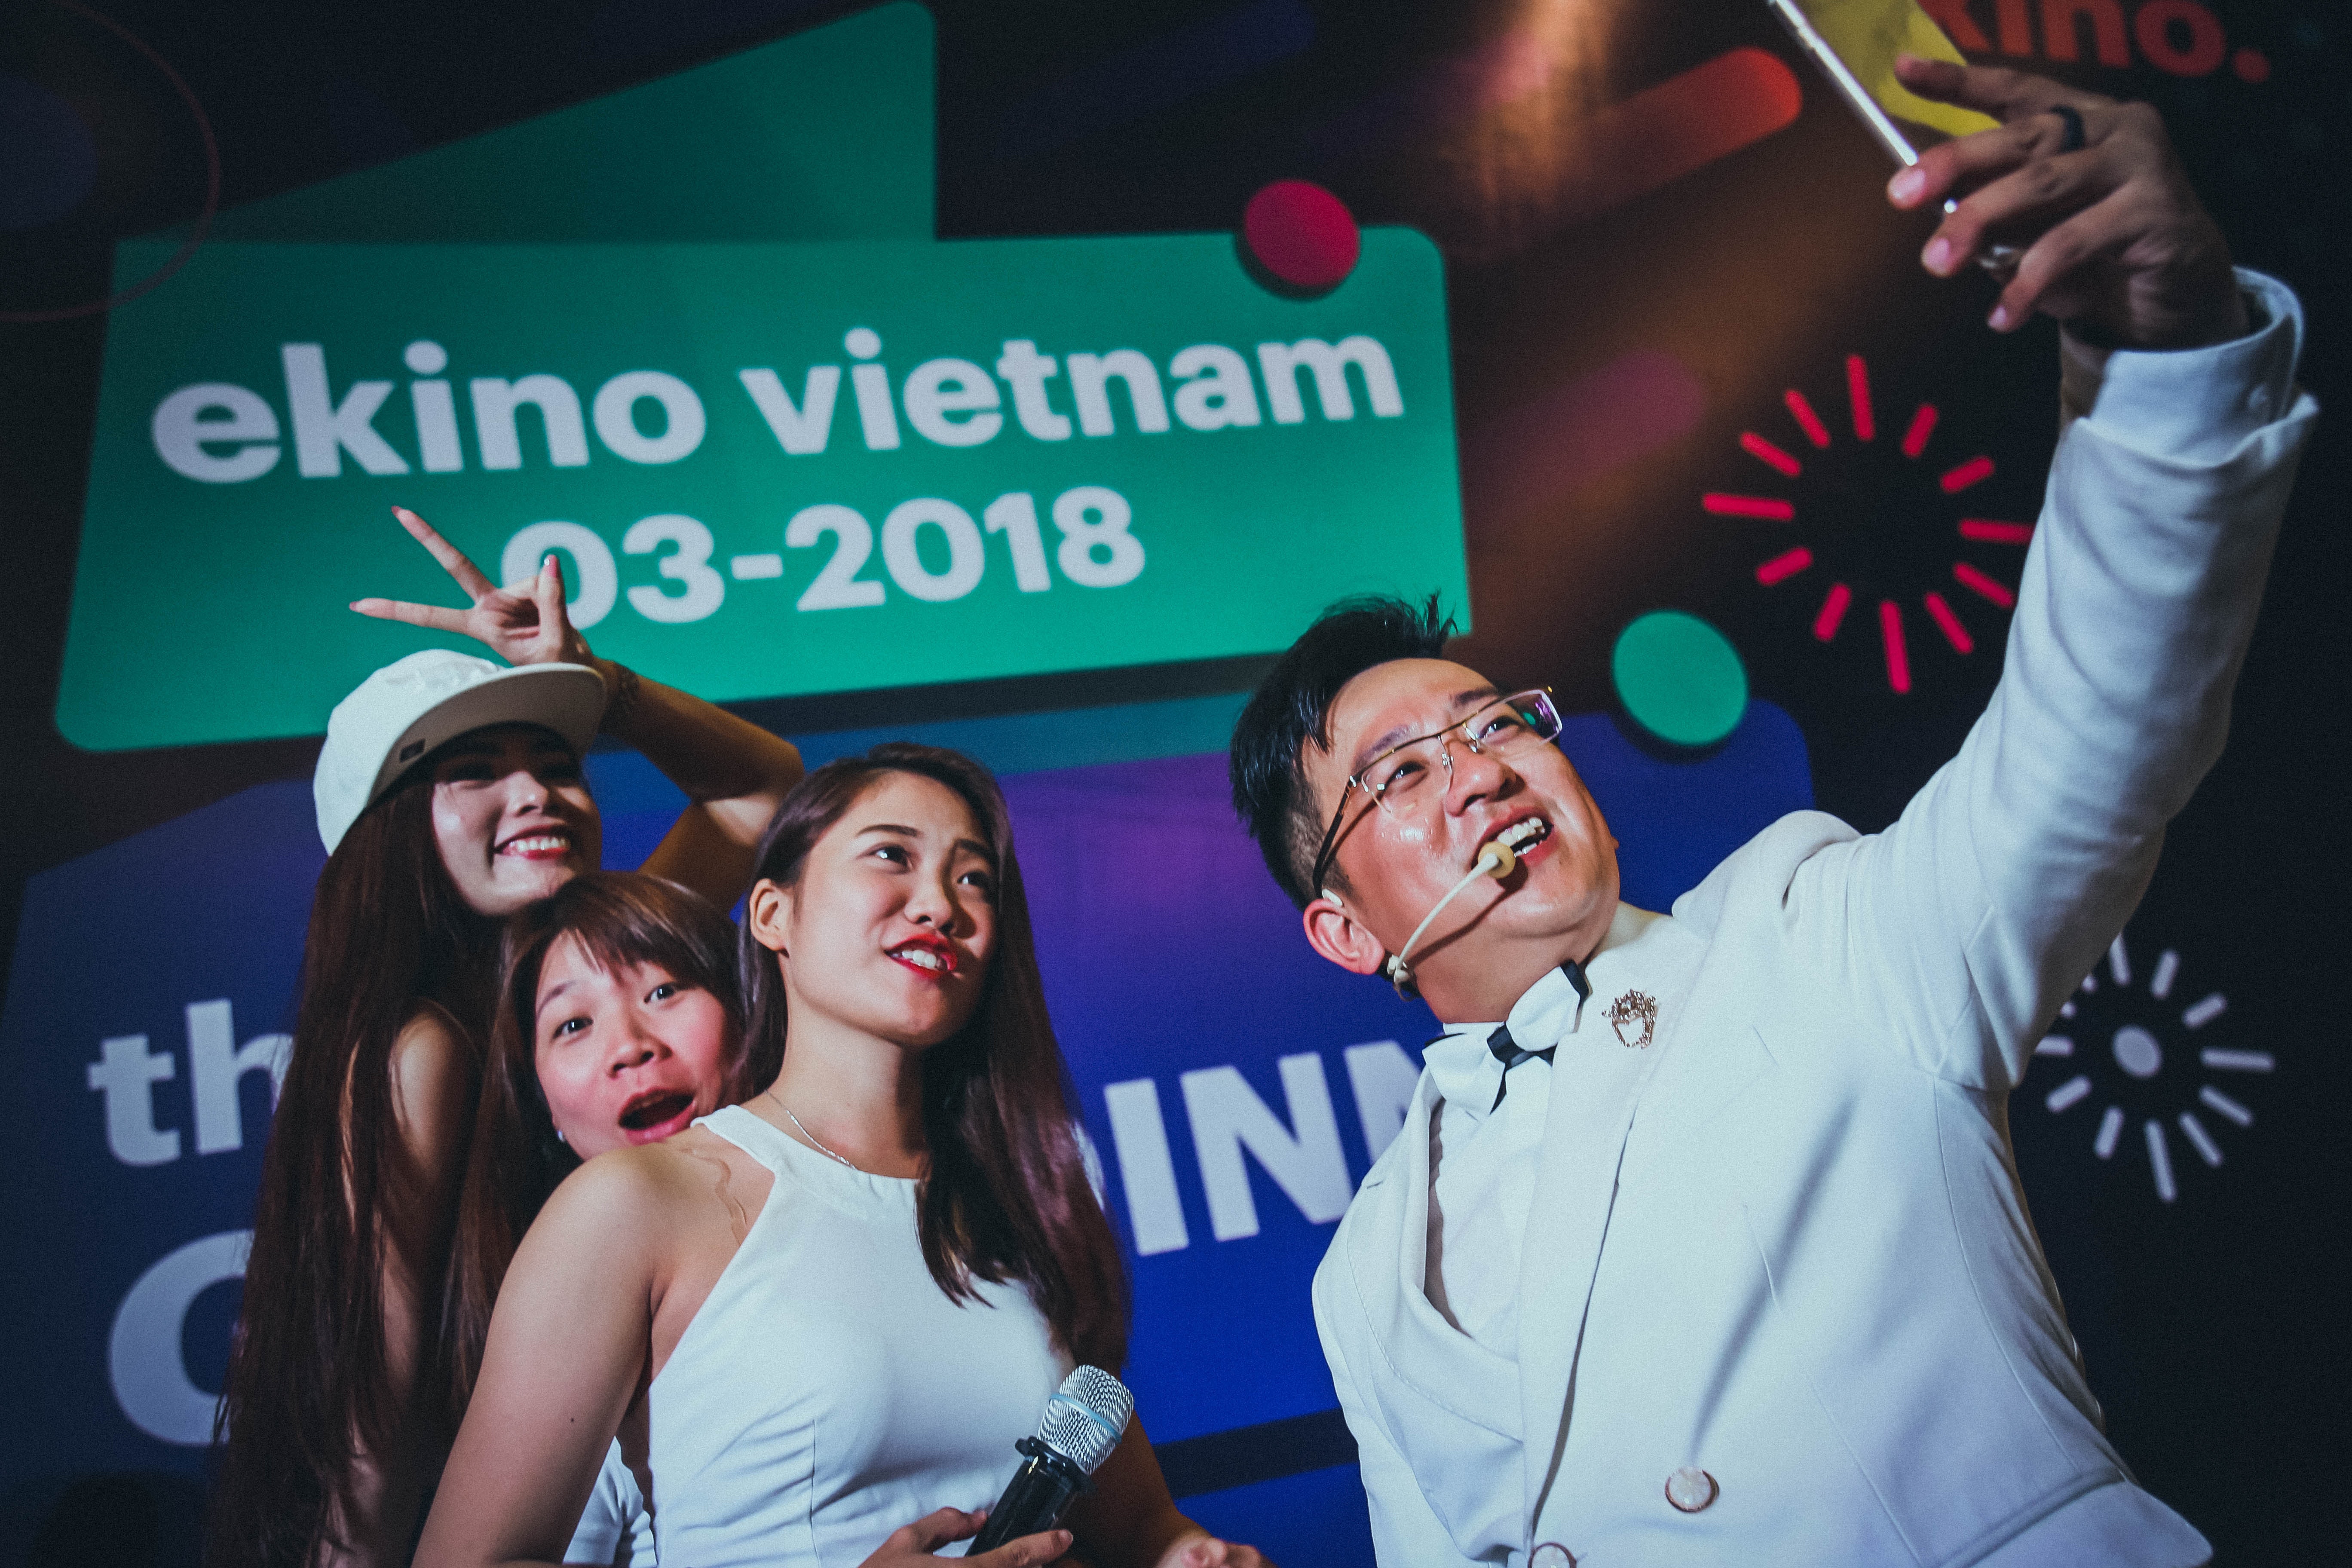
fun, event, party, photography, performance